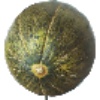
Label: melon_piel_de_sapo